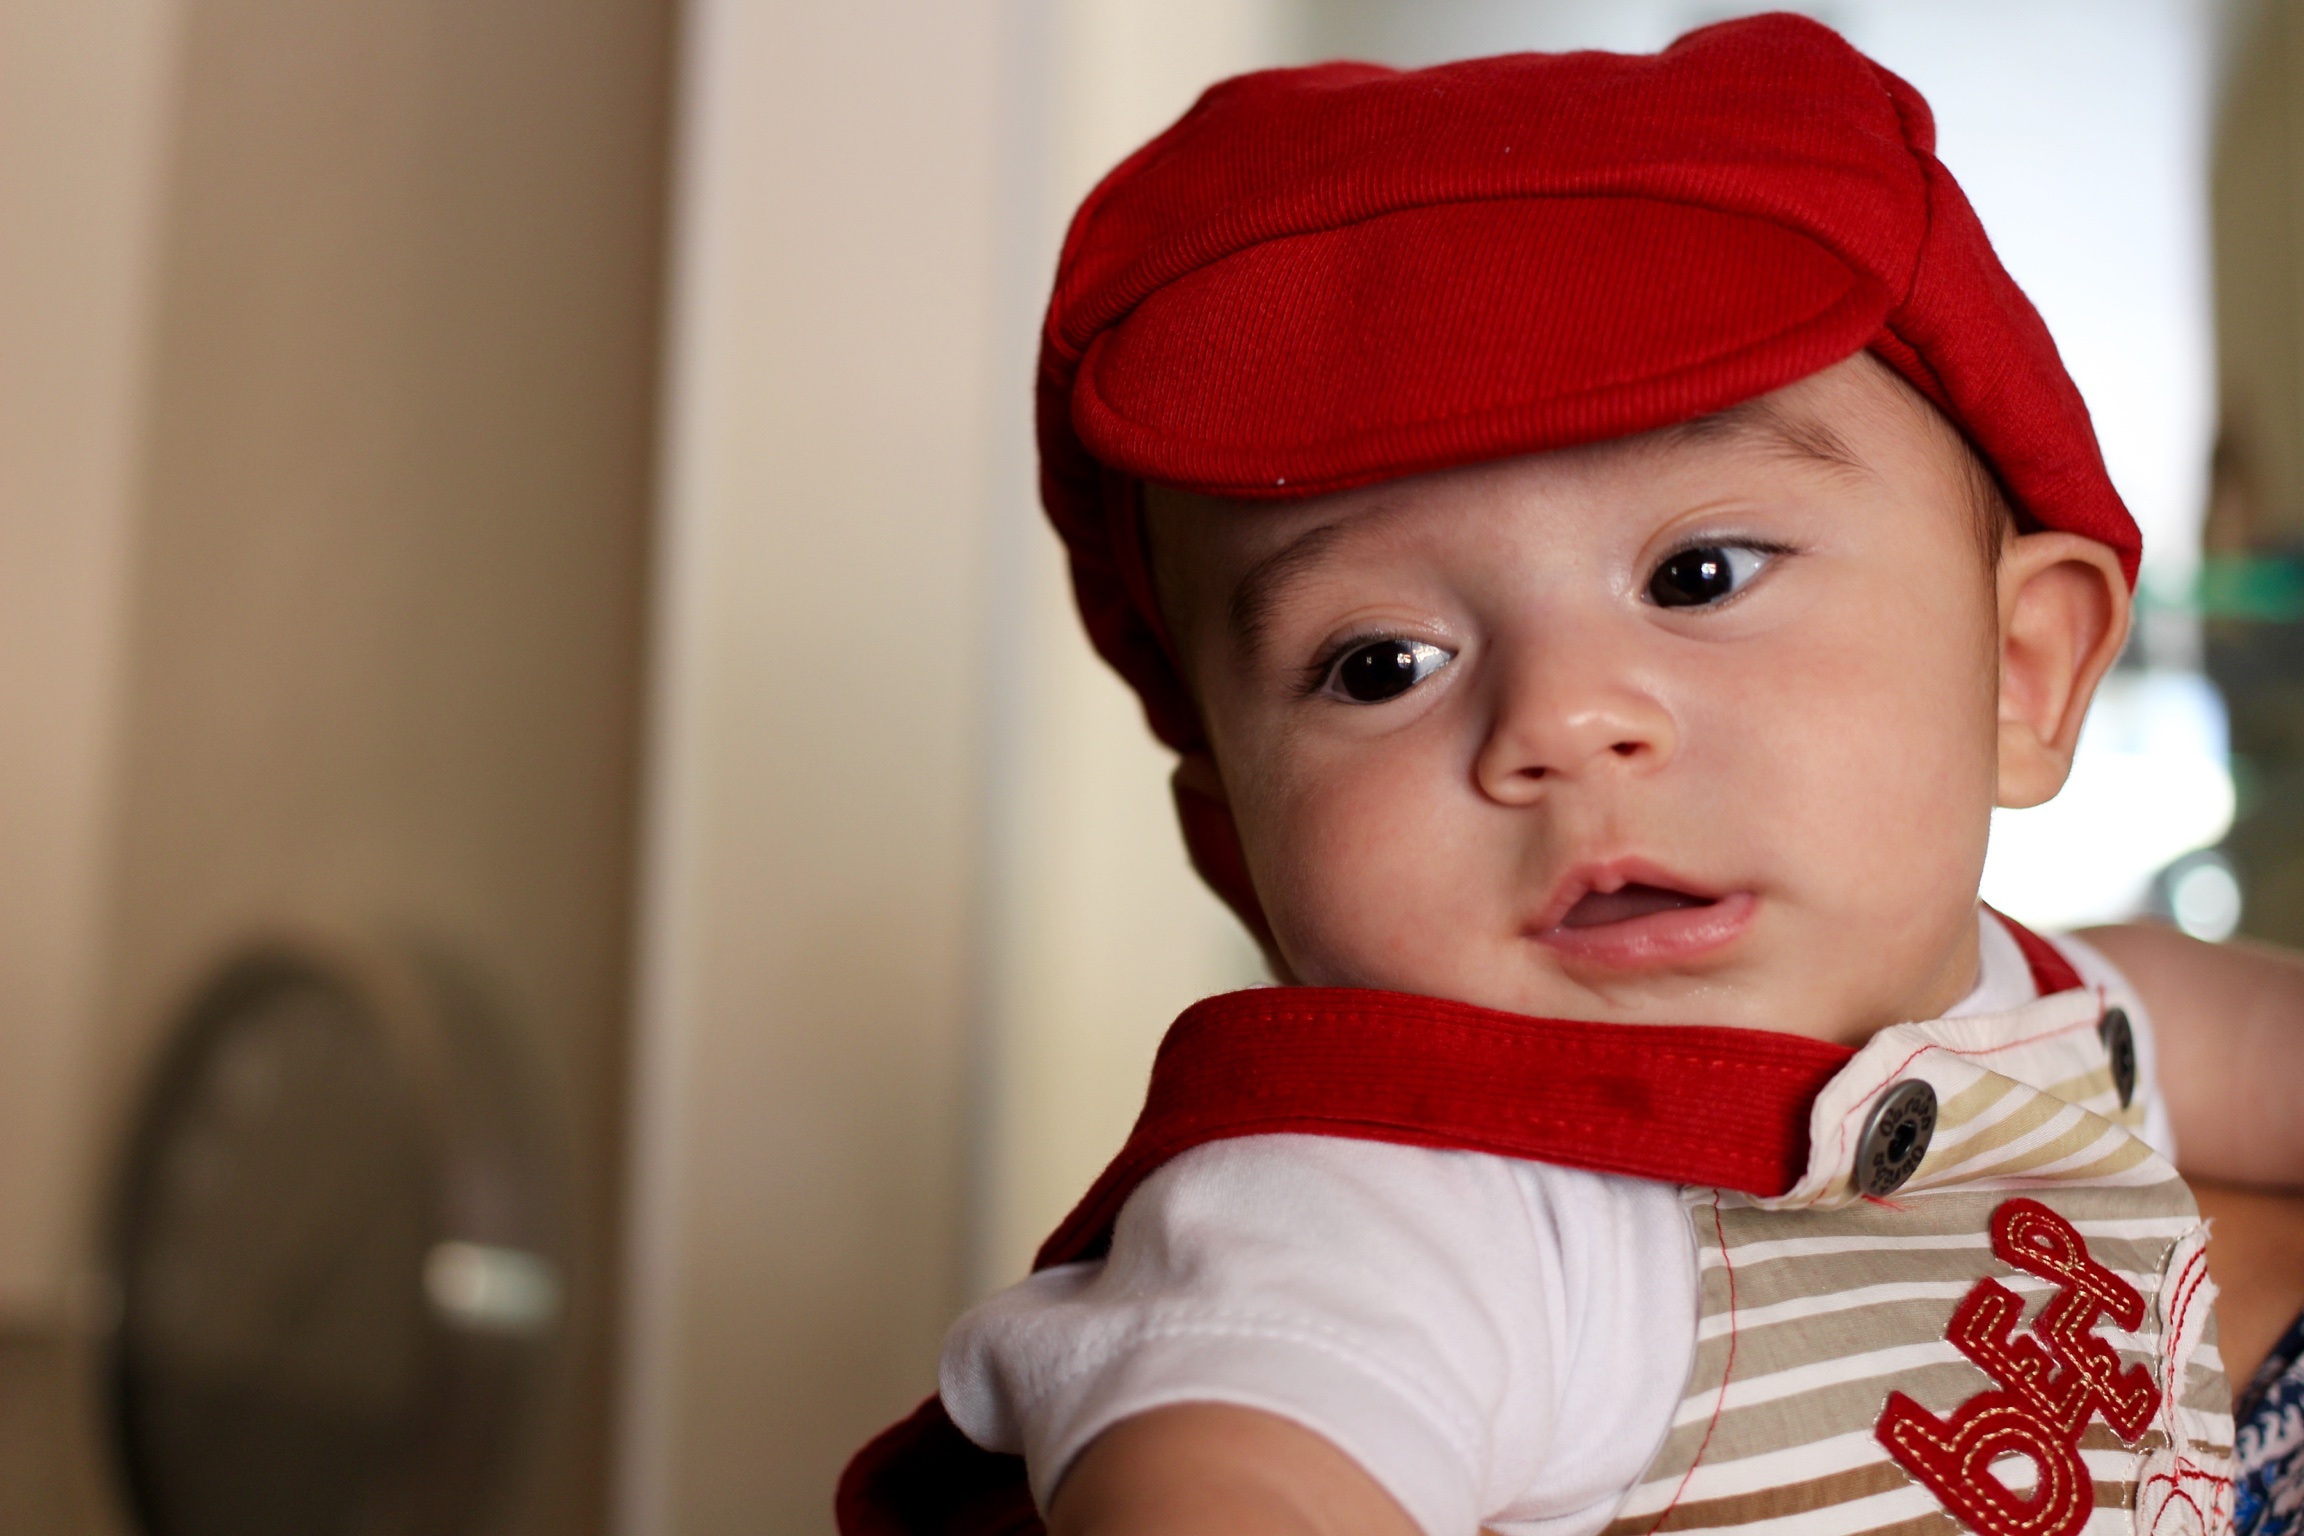
person, boy, male, guy, portrait, red, child, clothing, baby, smiling, infant, toddler, cap, skin, bonnet, childish